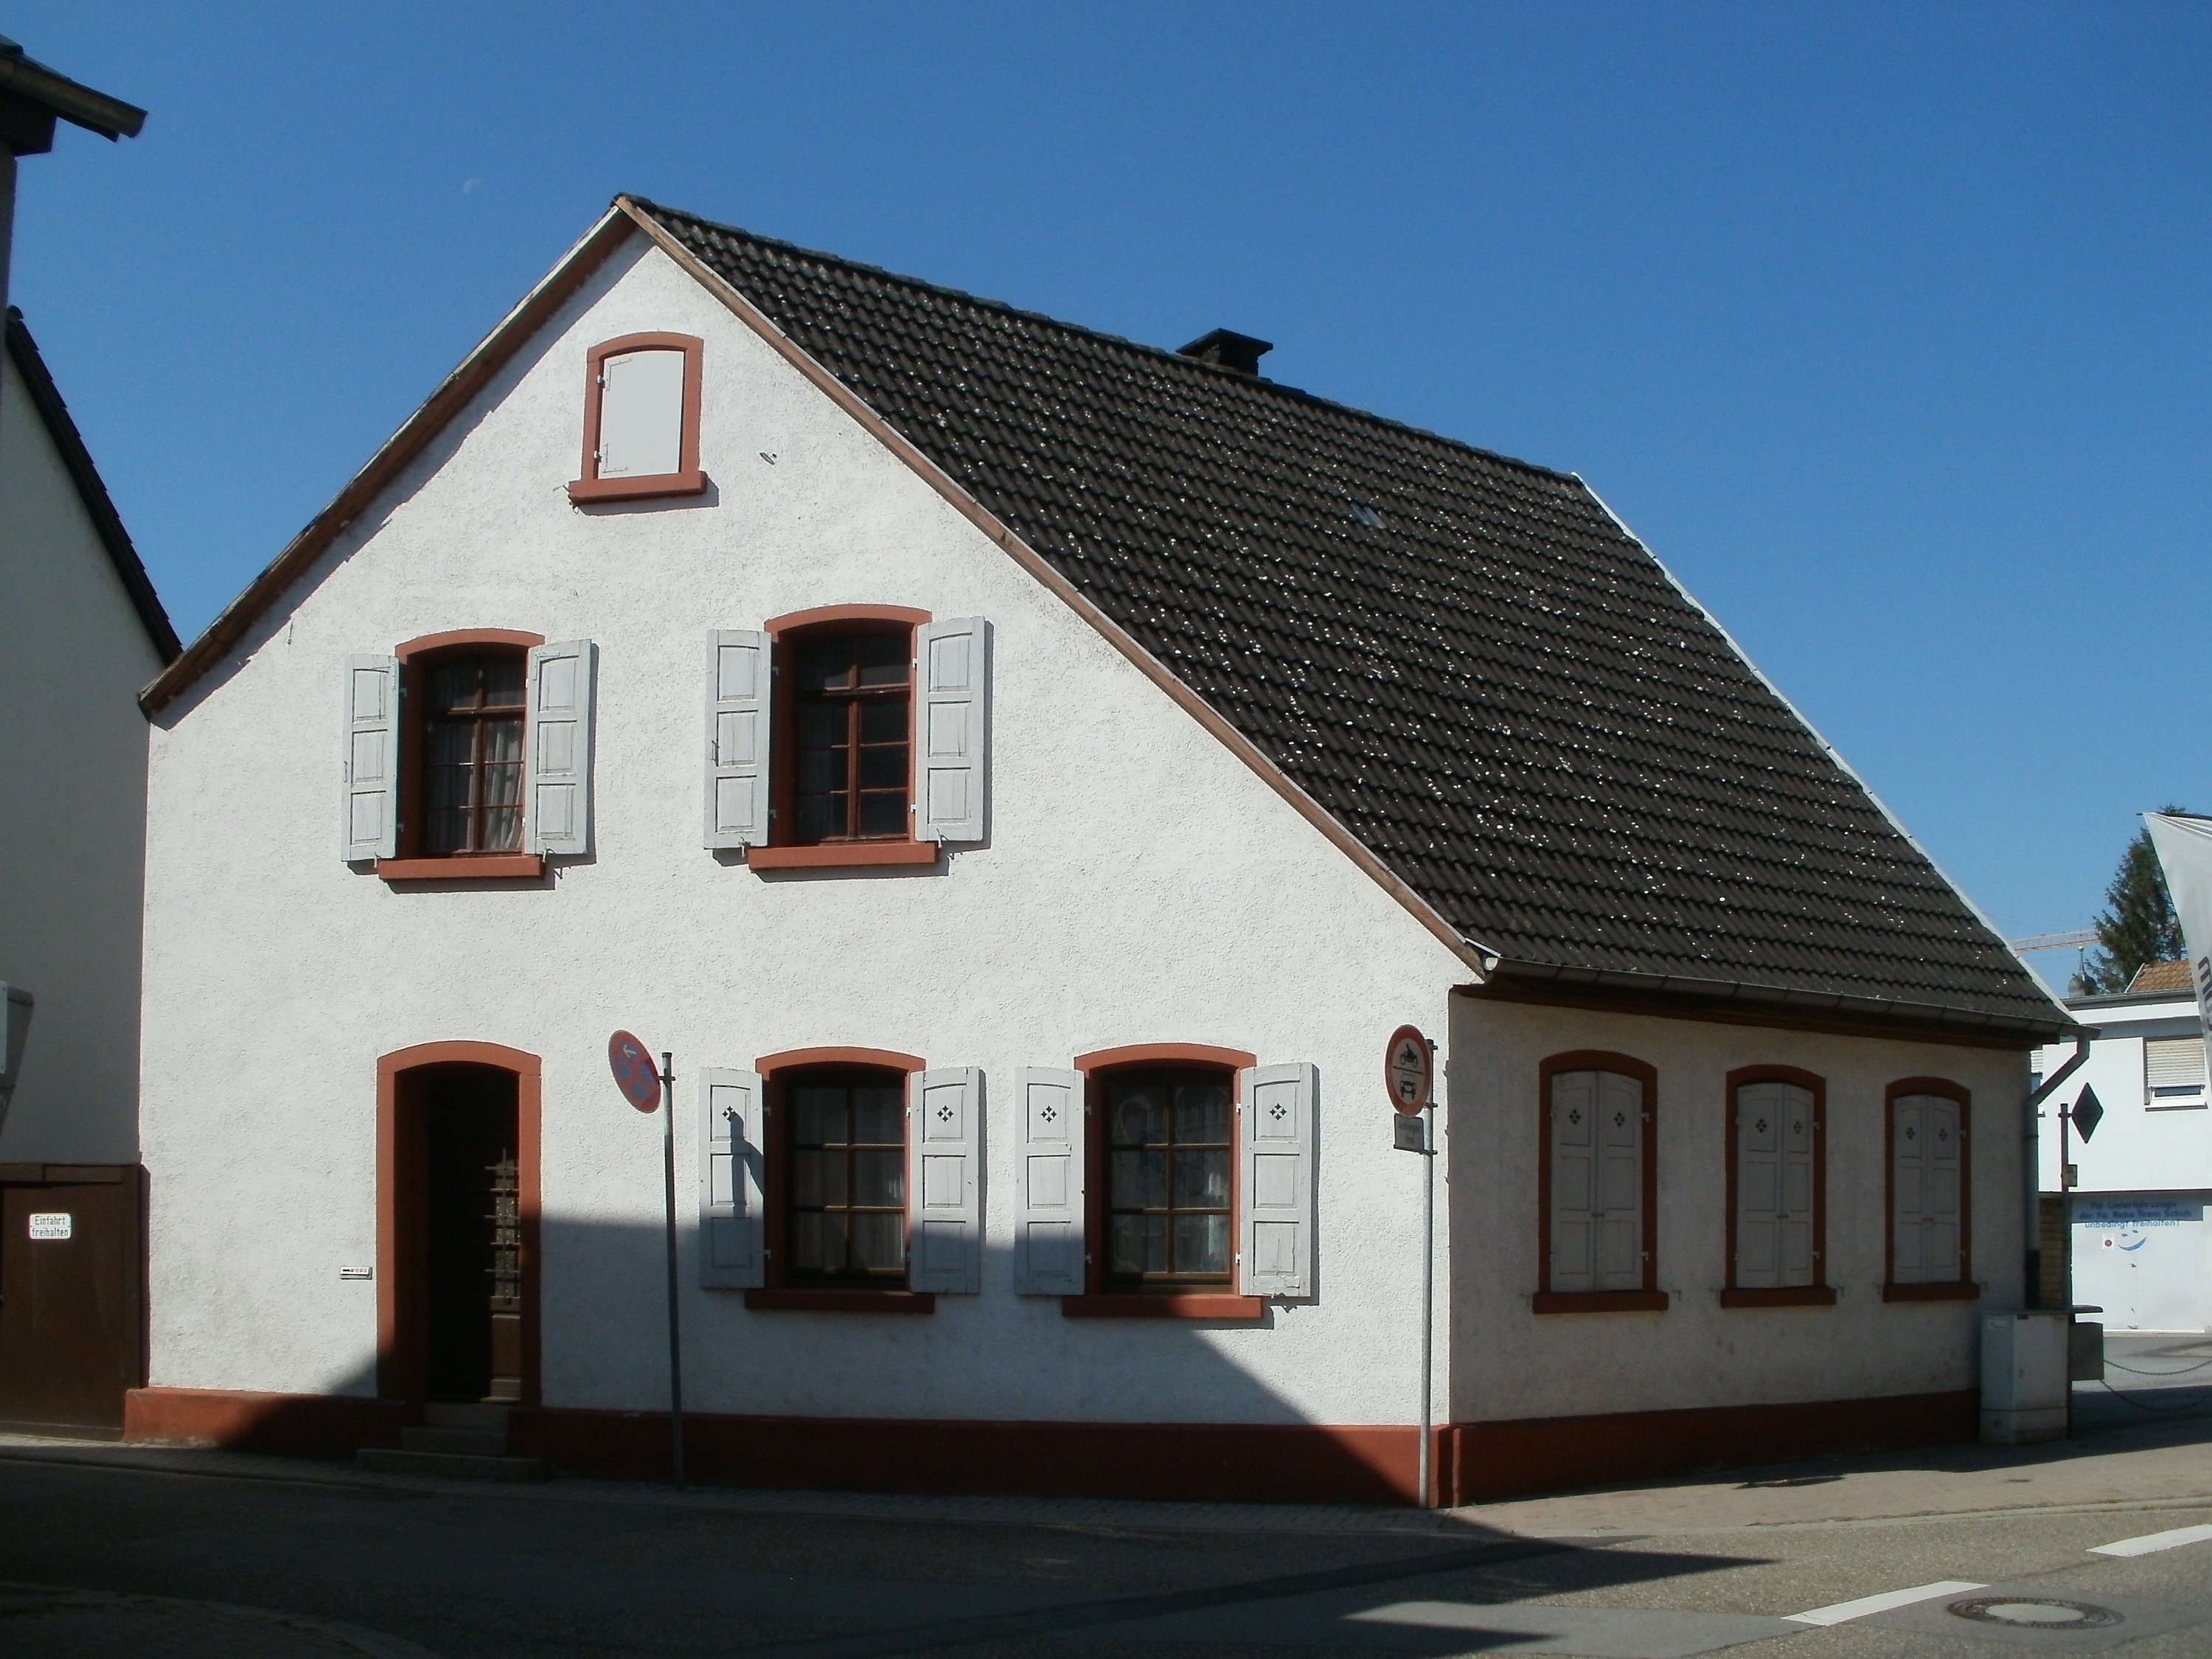
architecture, structure, street, house, town, roof, building, home, construction, cottage, facade, property, exterior, residential, housing, windows, estate, residential area, schwetzingen